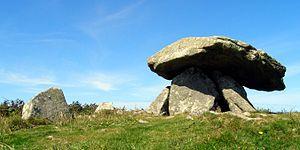
Cette liste non exhaustive recense les principaux sites mégalithiques en Cornouailles.